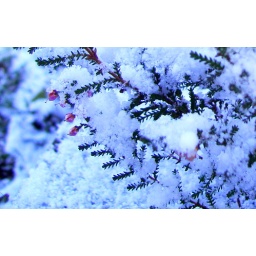
I love the tiny pink flower buds. It looks so delicate and pretty even in the winter.